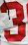
Number: 3